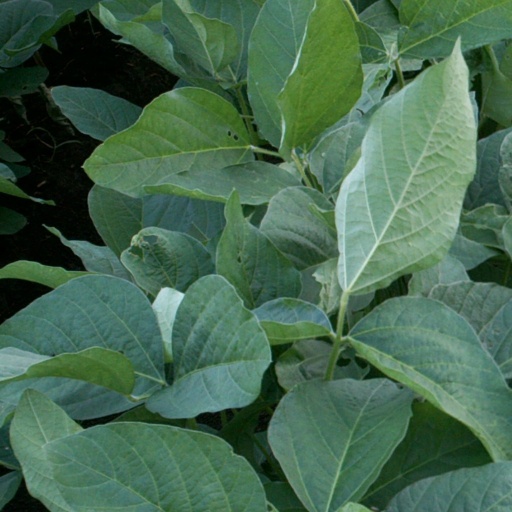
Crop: soybean